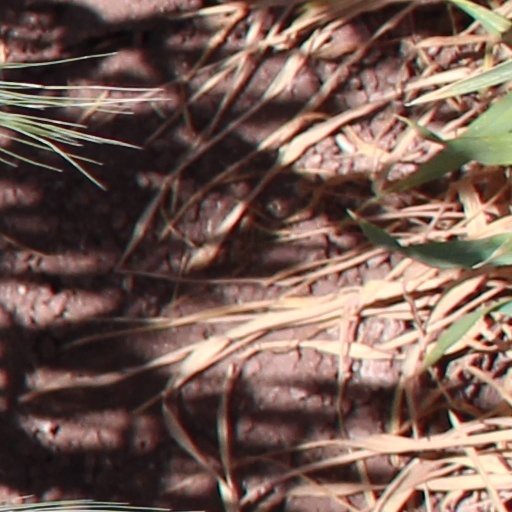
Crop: wheat